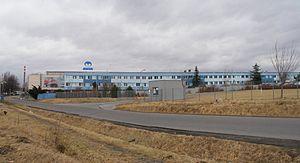
Avia était une entreprise industrielle de mécanique de l'ex Tchécoslovaquie. Elle était spécialisée dans la production d'avions militaires et civils, de camions et de composants pour l'aviation. Elle a été créée en 1919 par Pavel Beneš, Miroslav Hajn, Jaroslav František Koch et Václav Malý. En 1928 et 1929, elle a fait partie du groupe Škoda.